Pragyan (festival)

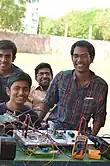
Pragyan 2013 Sangam project

Sangam is an exclusive intra-NITT technical contest involving the display of models and solutions developed by students from various departments. This event, which is held on all four days of Pragyan, provides a platform for students to implement their innovative ideas and earn recognition for the same from other participants, academics, technocrats, and